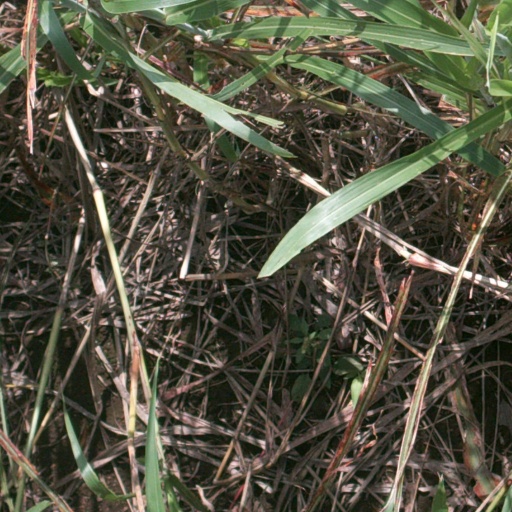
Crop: sorghum